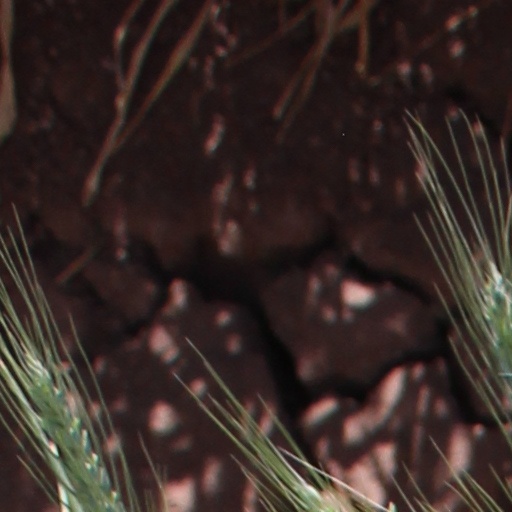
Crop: wheat